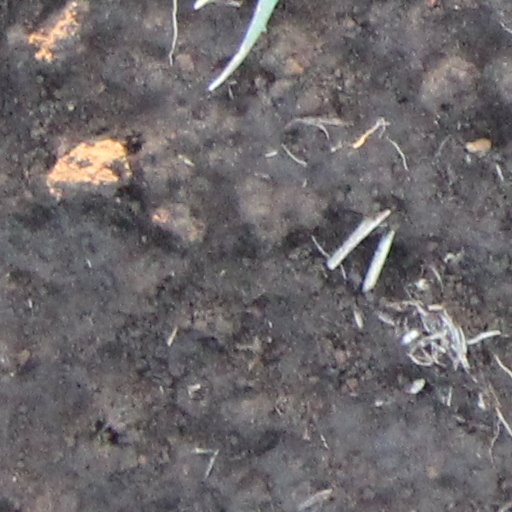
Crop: wheat